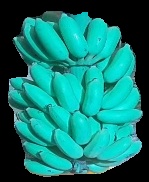
Variety: elakki-bale
Grade: grade2